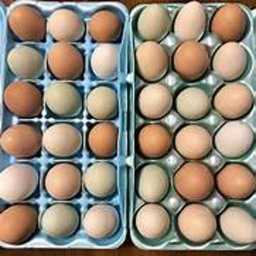
Label: eggshells